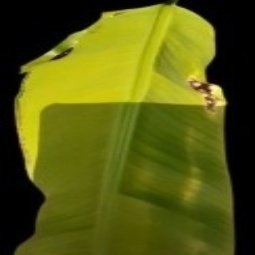
Label: Sulphur